Netherlands Armed Forces

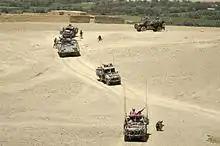
A patrol of Task Force Uruzgan moving towards an over-watch position near Mirabad Valley, in 2008.

The Netherlands deployed further troops and helicopters to Afghanistan in 2006 as part of a new security operation in the south of the country. In mid-2006, Dutch special forces of the Korps Commandotroepen as part of the Deployment Task Force successfully deployed to Tarin Kowt to lay the ground for the increasing numbers of engineers who were due to build a base there. By August 2006 the Netherlands had deployed the majority of 1,400 troops to Uruzgan province in southern Afghanistan at Kamp Holland in Tarin Kowt (1,200) and Kamp Hadrian in Deh Rahwod (200). PzH 2000 self-propelled artillery pieces were deployed and used in combat for the first time. The Dutch forces operated under the command of the ISAF Task Force Uruzgan and were involved in some of the more intensive combat operations in southern Afghanistan, including Operation Medusa and the Battle of Chora. On 18 April 2008, on the second day of his command, the son of "then"-Chief of Defence general Peter van Uhm, Lieutenant Dennis van Uhm, was one of two servicemen killed by a road-side explosion. As of 1 September 2008, the Netherlands had a total of 1,770 troops in Afghanistan excluding special forces troops.